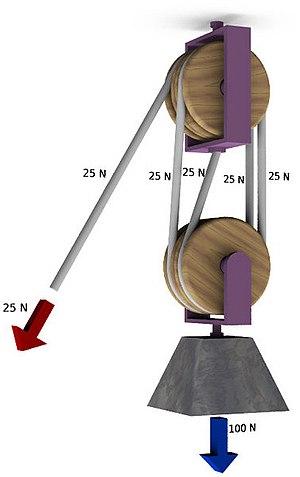
Une poulie est une machine simple, c'est-à-dire un dispositif de mécanique élémentaire. Elle est constituée d'une pièce en forme de roue servant à la transmission du mouvement. La poulie est utilisée avec une courroie, une corde, une chaîne ou un câble et la forme de la jante étant adaptée aux cas d'utilisation.
Un palan est un mécanisme de transmission du mouvement constitué de deux groupes, l'un fixe, l'autre mobile, contenant chacun un nombre arbitraire de poulies, et d'une corde qui les relie. Il sert à réduire l’effort nécessaire pour rapprocher les deux groupes de poulies. On en utilise par exemple pour soulever des objets lourds, ou bien en voile sur un bateau pour border les voiles.